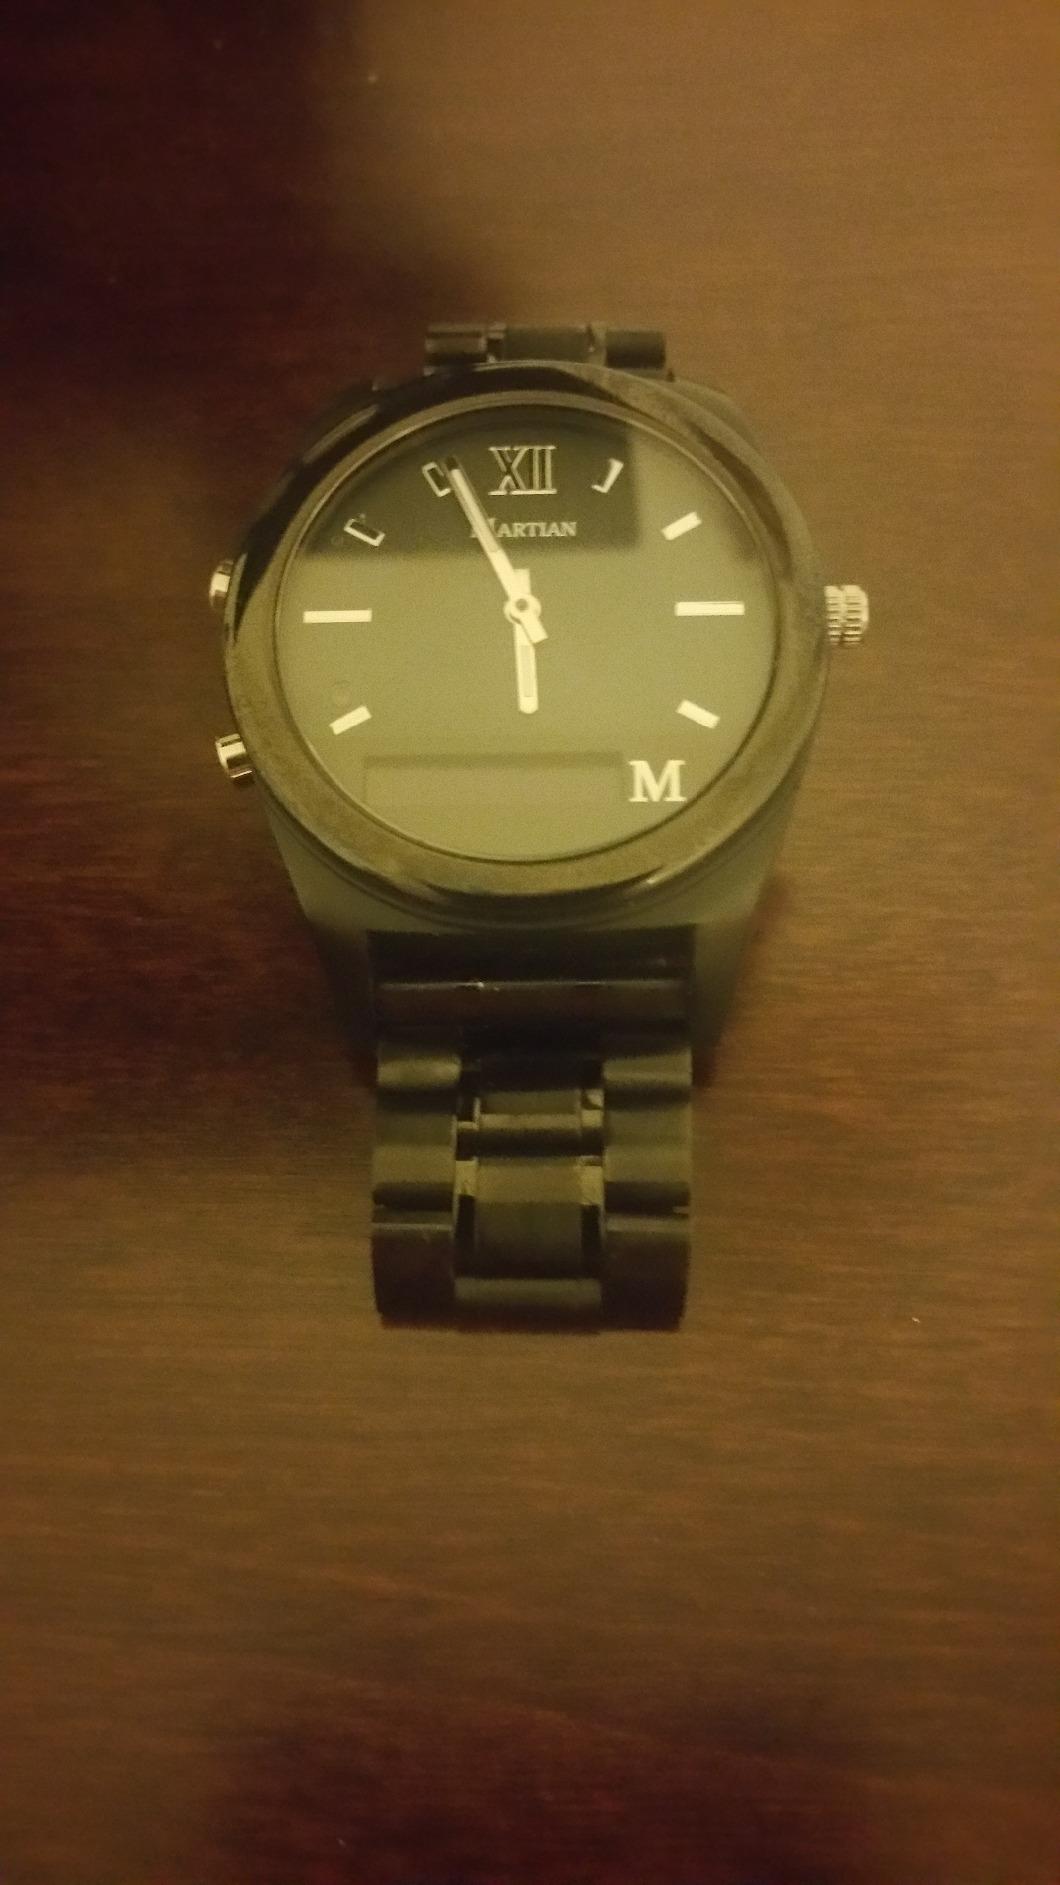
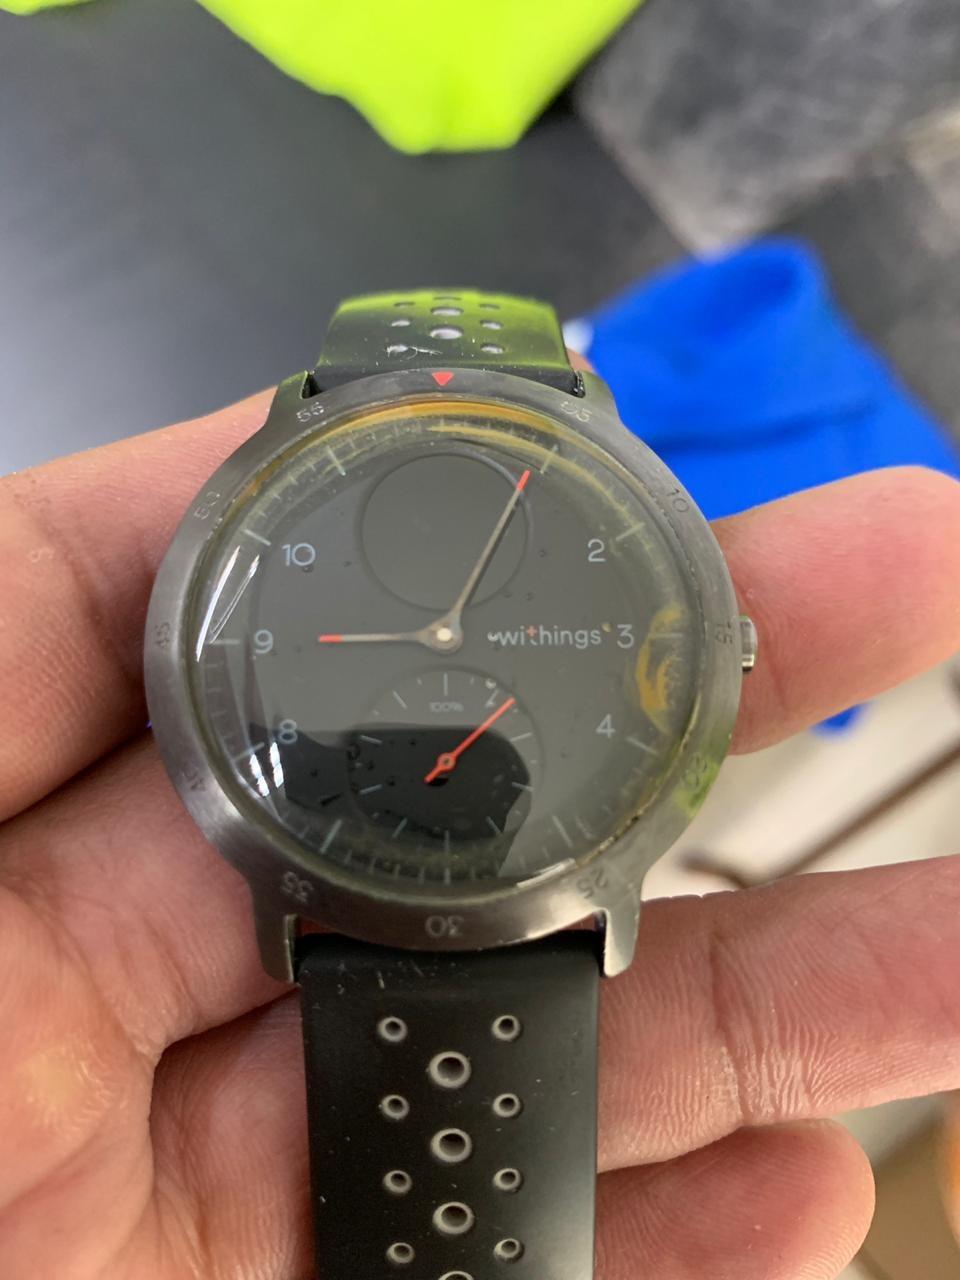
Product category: smartwatch
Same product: no